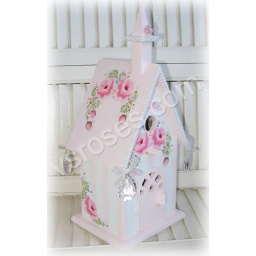
hp roses bird house by vsroses